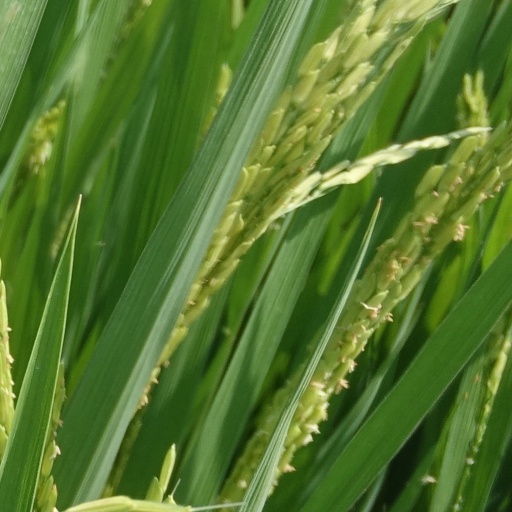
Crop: rice